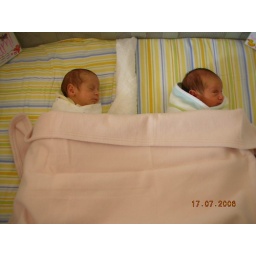
First time sleeping in their own bed